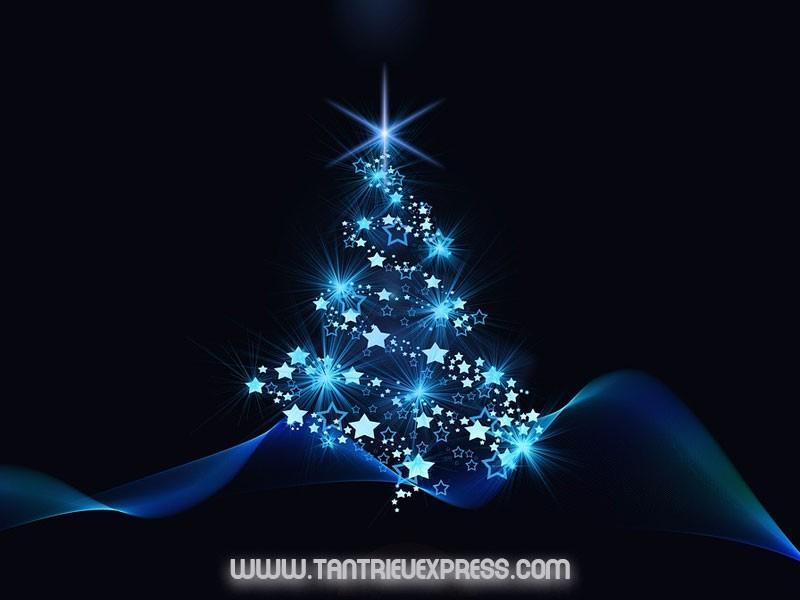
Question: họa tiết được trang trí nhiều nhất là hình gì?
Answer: là hình ngôi sao